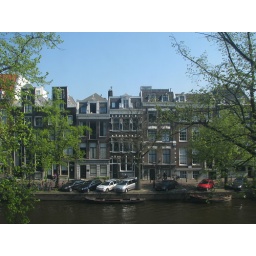
view from 2nd floor apartment of the keizersgracht in gerrit's house